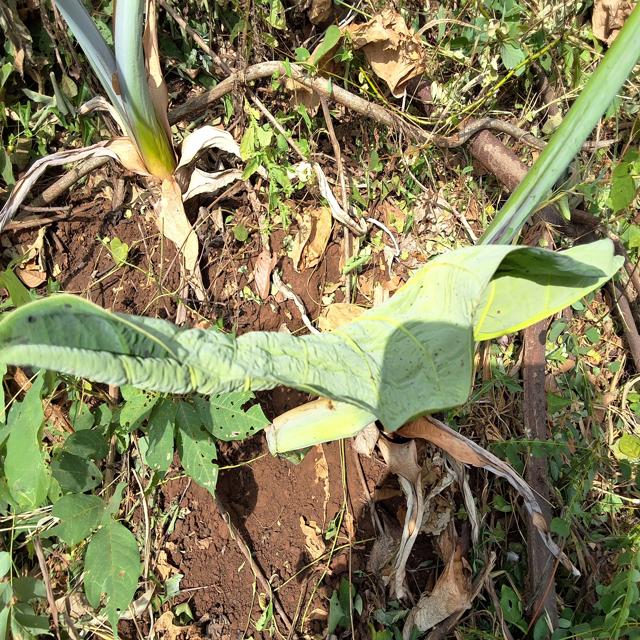
Label: Healthy